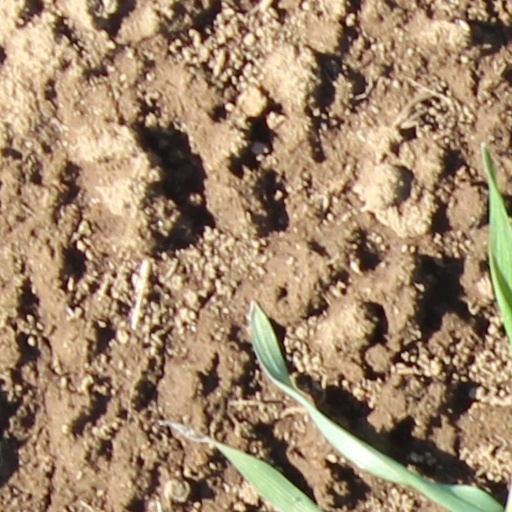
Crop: wheat